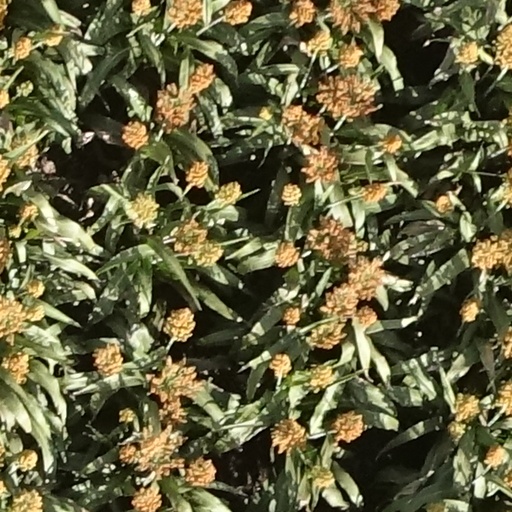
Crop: sorghum